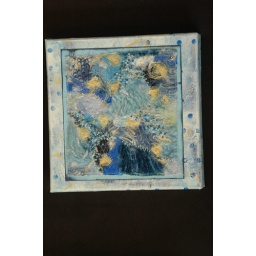
Dry felted piece in yellow & blue